Adelina Patti

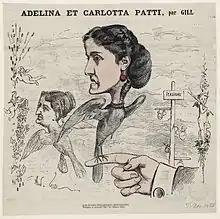
Patti caricatured by the French artist André Gill

Many years earlier, Patti had experienced an amusing encounter in Paris with the bel canto-opera composer Gioachino Rossini, who was a staunch upholder of traditional Italian singing values. It is related that when Patti's mentor (and brother-in-law), Strakosch, presented her to Rossini at one of his fashionable receptions during the 1860s, she was prevailed upon to sing "Una voce poco fa", from Rossini's "The Barber of Seville"—with embellishments added by Strakosch to show off the soprano's voice. "What composition was that?", asked the prickly Rossini. "Why, maestro, your own" replied Strakosch. "Oh no, that is not my composition, that is Strakoschonnerie", Rossini retorted. ('Cochonnerie' is a strong French idiom indicating "garbage" and literally meaning "that which is characteristic of or fit for pigs.")